Overseas Citizenship of India

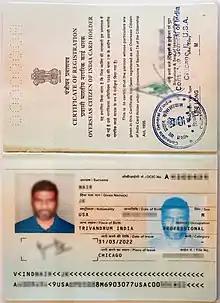
Data page of an OCI card issued on or after 9 January 2015

Overseas Citizenship of India (OCI) is a form of permanent residency available to people of Indian origin which allows them to live and work in India indefinitely. It allows the cardholders a lifetime entry to the country along with benefits such as being able to own real estate and make other investments in the country.